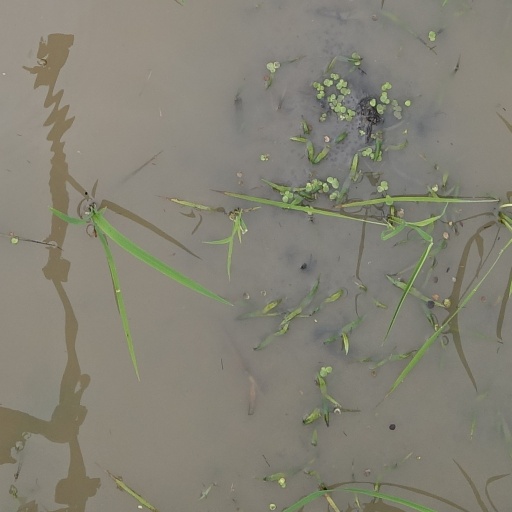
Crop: rice